Ridable miniature railway

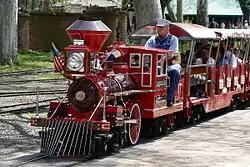
Emerson Zooline Railroad's Chance Rides C. P. Huntington train in Saint Louis Zoo, one of hundreds of exact copies of this ride model in locations worldwide

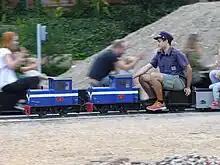
Delicias station in Madrid, Spain

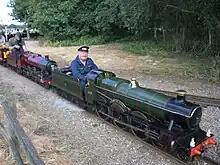
Stapleford Miniature Railway

A ridable miniature railway (US: riding railroad or grand scale railroad) is a large scale, usually ground-level railway that hauls passengers using locomotives that are often models of full-sized railway locomotives (powered by diesel or petrol engines, live steam or electric motors).